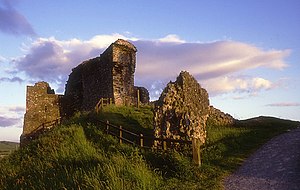
Borge og slotte i England / Cumbria
Denne liste over borge og slotte i England er ikke en liste over alle bygninger og steder, hvor ordet ”castle” indgår i navnet eller en liste over bygninger, som er en borg i middelalderlig henseende. Det er heller ikke en liste over alle borge og slotte, der nogensinde er bygget i England: Mange er forsvundet sporløst, men er hovedsageligt en liste over bygninger og ruiner. De bygninger, som er bevaret, er alle blevet ændret i løbet af historien.